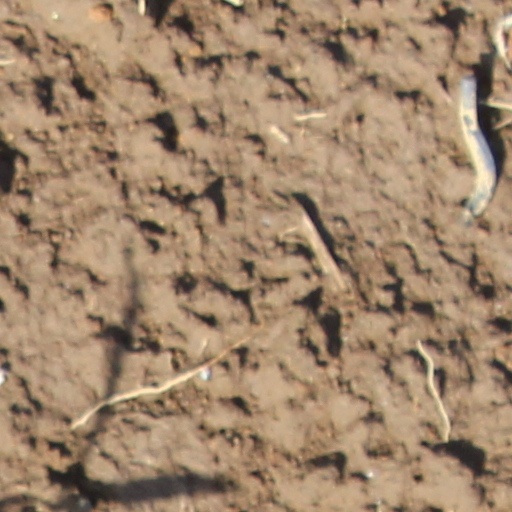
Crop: wheat